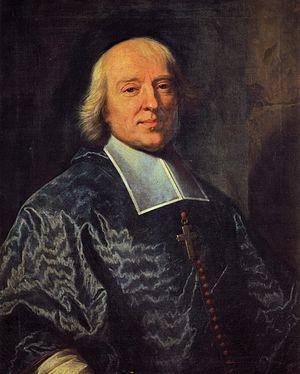
Le Catalogue des œuvres d'Hyacinthe Rigaud est la liste des tableaux actuellement connus du portraitiste Hyacinthe Rigaud ; lequel a acquis sa principale notoriété grâce à son célèbre portrait de Louis XIV en grand costume royal, peint en 1701.
Jeanne-Marie Bouvier de La Motte, appelée couramment madame Guyon, née à Montargis le 13 avril 1648, morte à Blois le 9 juin 1717, est une mystique française, catholique et laïque. Du quiétisme de Miguel de Molinos, elle retient le « pur amour », un amour de Dieu désintéressé, c'est-à-dire non corrompu par la perspective d'une récompense, par un espoir de salut.